Prokuplje

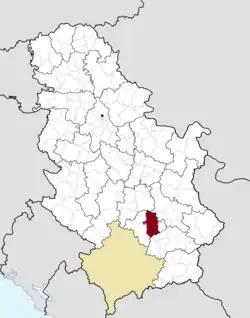
Prokuplje Railway Station

Prokuplje is a city and the administrative center of the Toplica District in southern Serbia. As of 2022 census, the municipality has a population of 38,054 inhabitants.